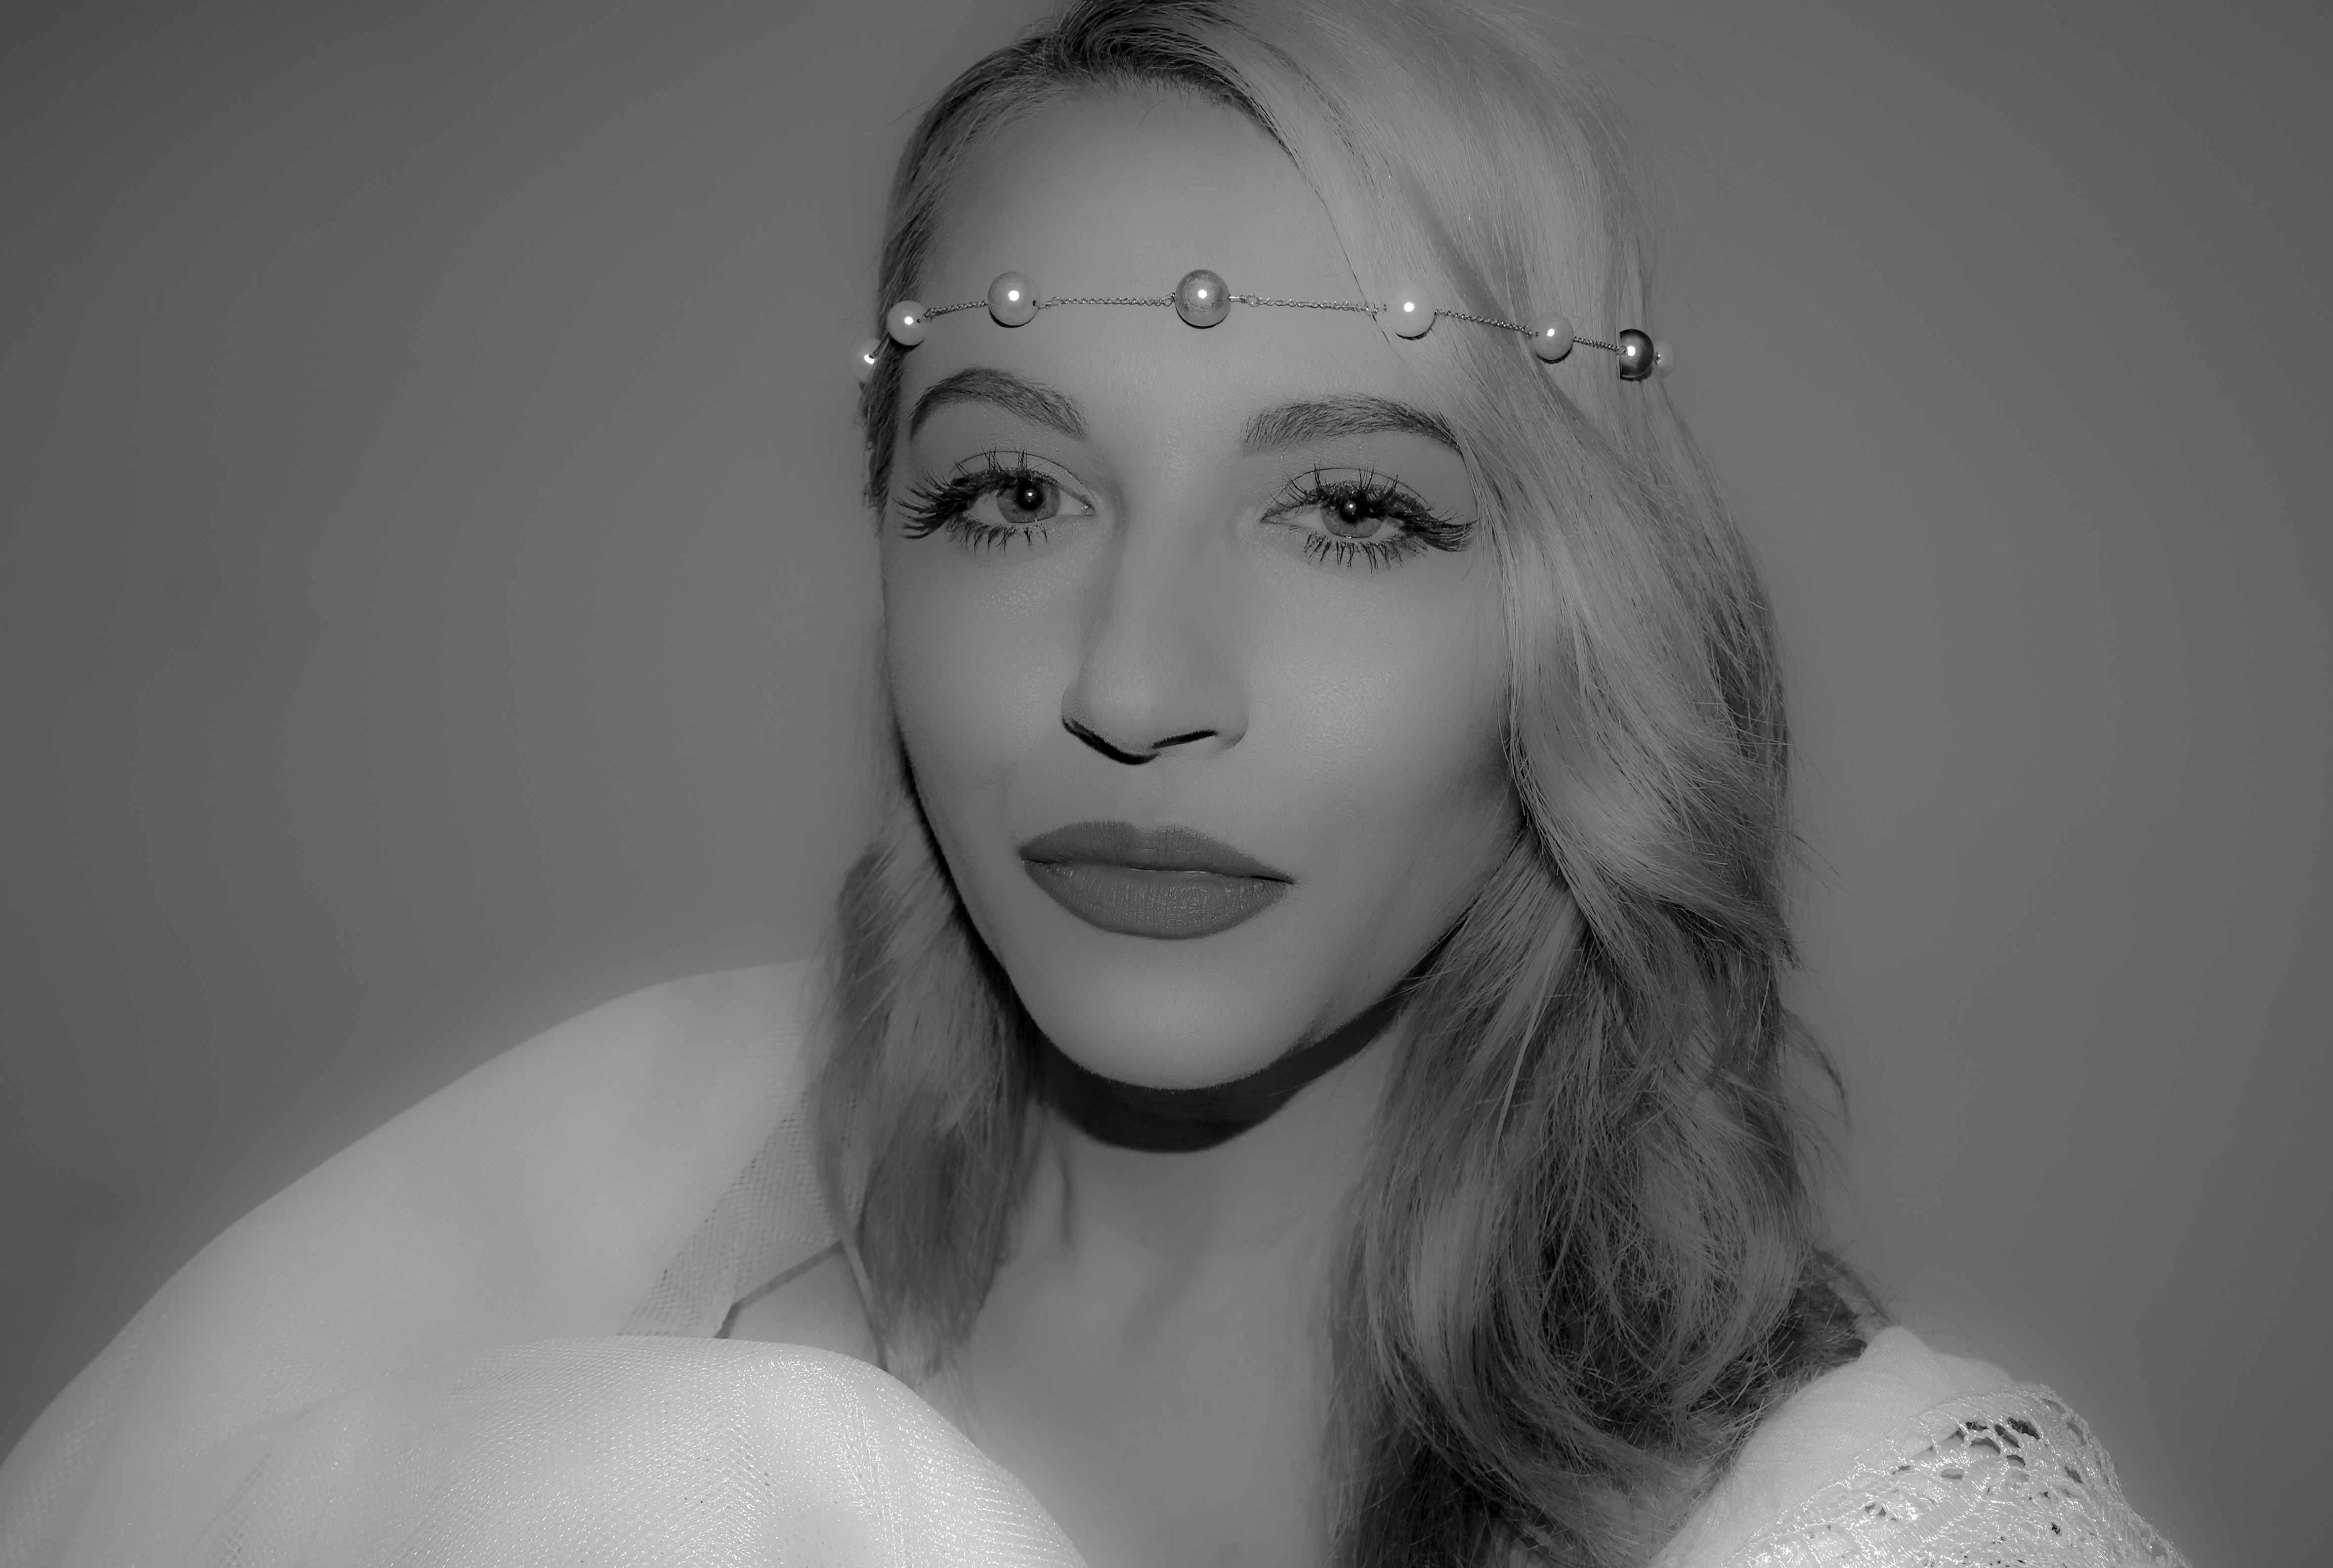
person, black and white, people, girl, woman, hair, white, photography, female, portrait, model, young, fashion, black, monochrome, lady, blonde, facial expression, smile, makeup, make up, close up, caucasian, face, nose, eyes, dress, happy, eye, head, photograph, skin, beauty, sexy, blond, organ, beautiful women, attractive, elegance, adult, glamour, eyelashes, beautiful woman, photo shoot, beautiful woman face, beautiful woman smiling, model woman, women face, beauty woman, monochrome photography, portrait photography, art model